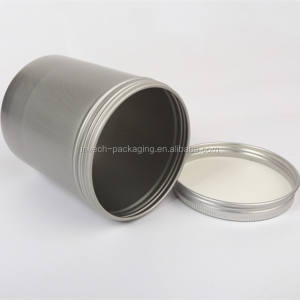
Label: metal